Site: saxony
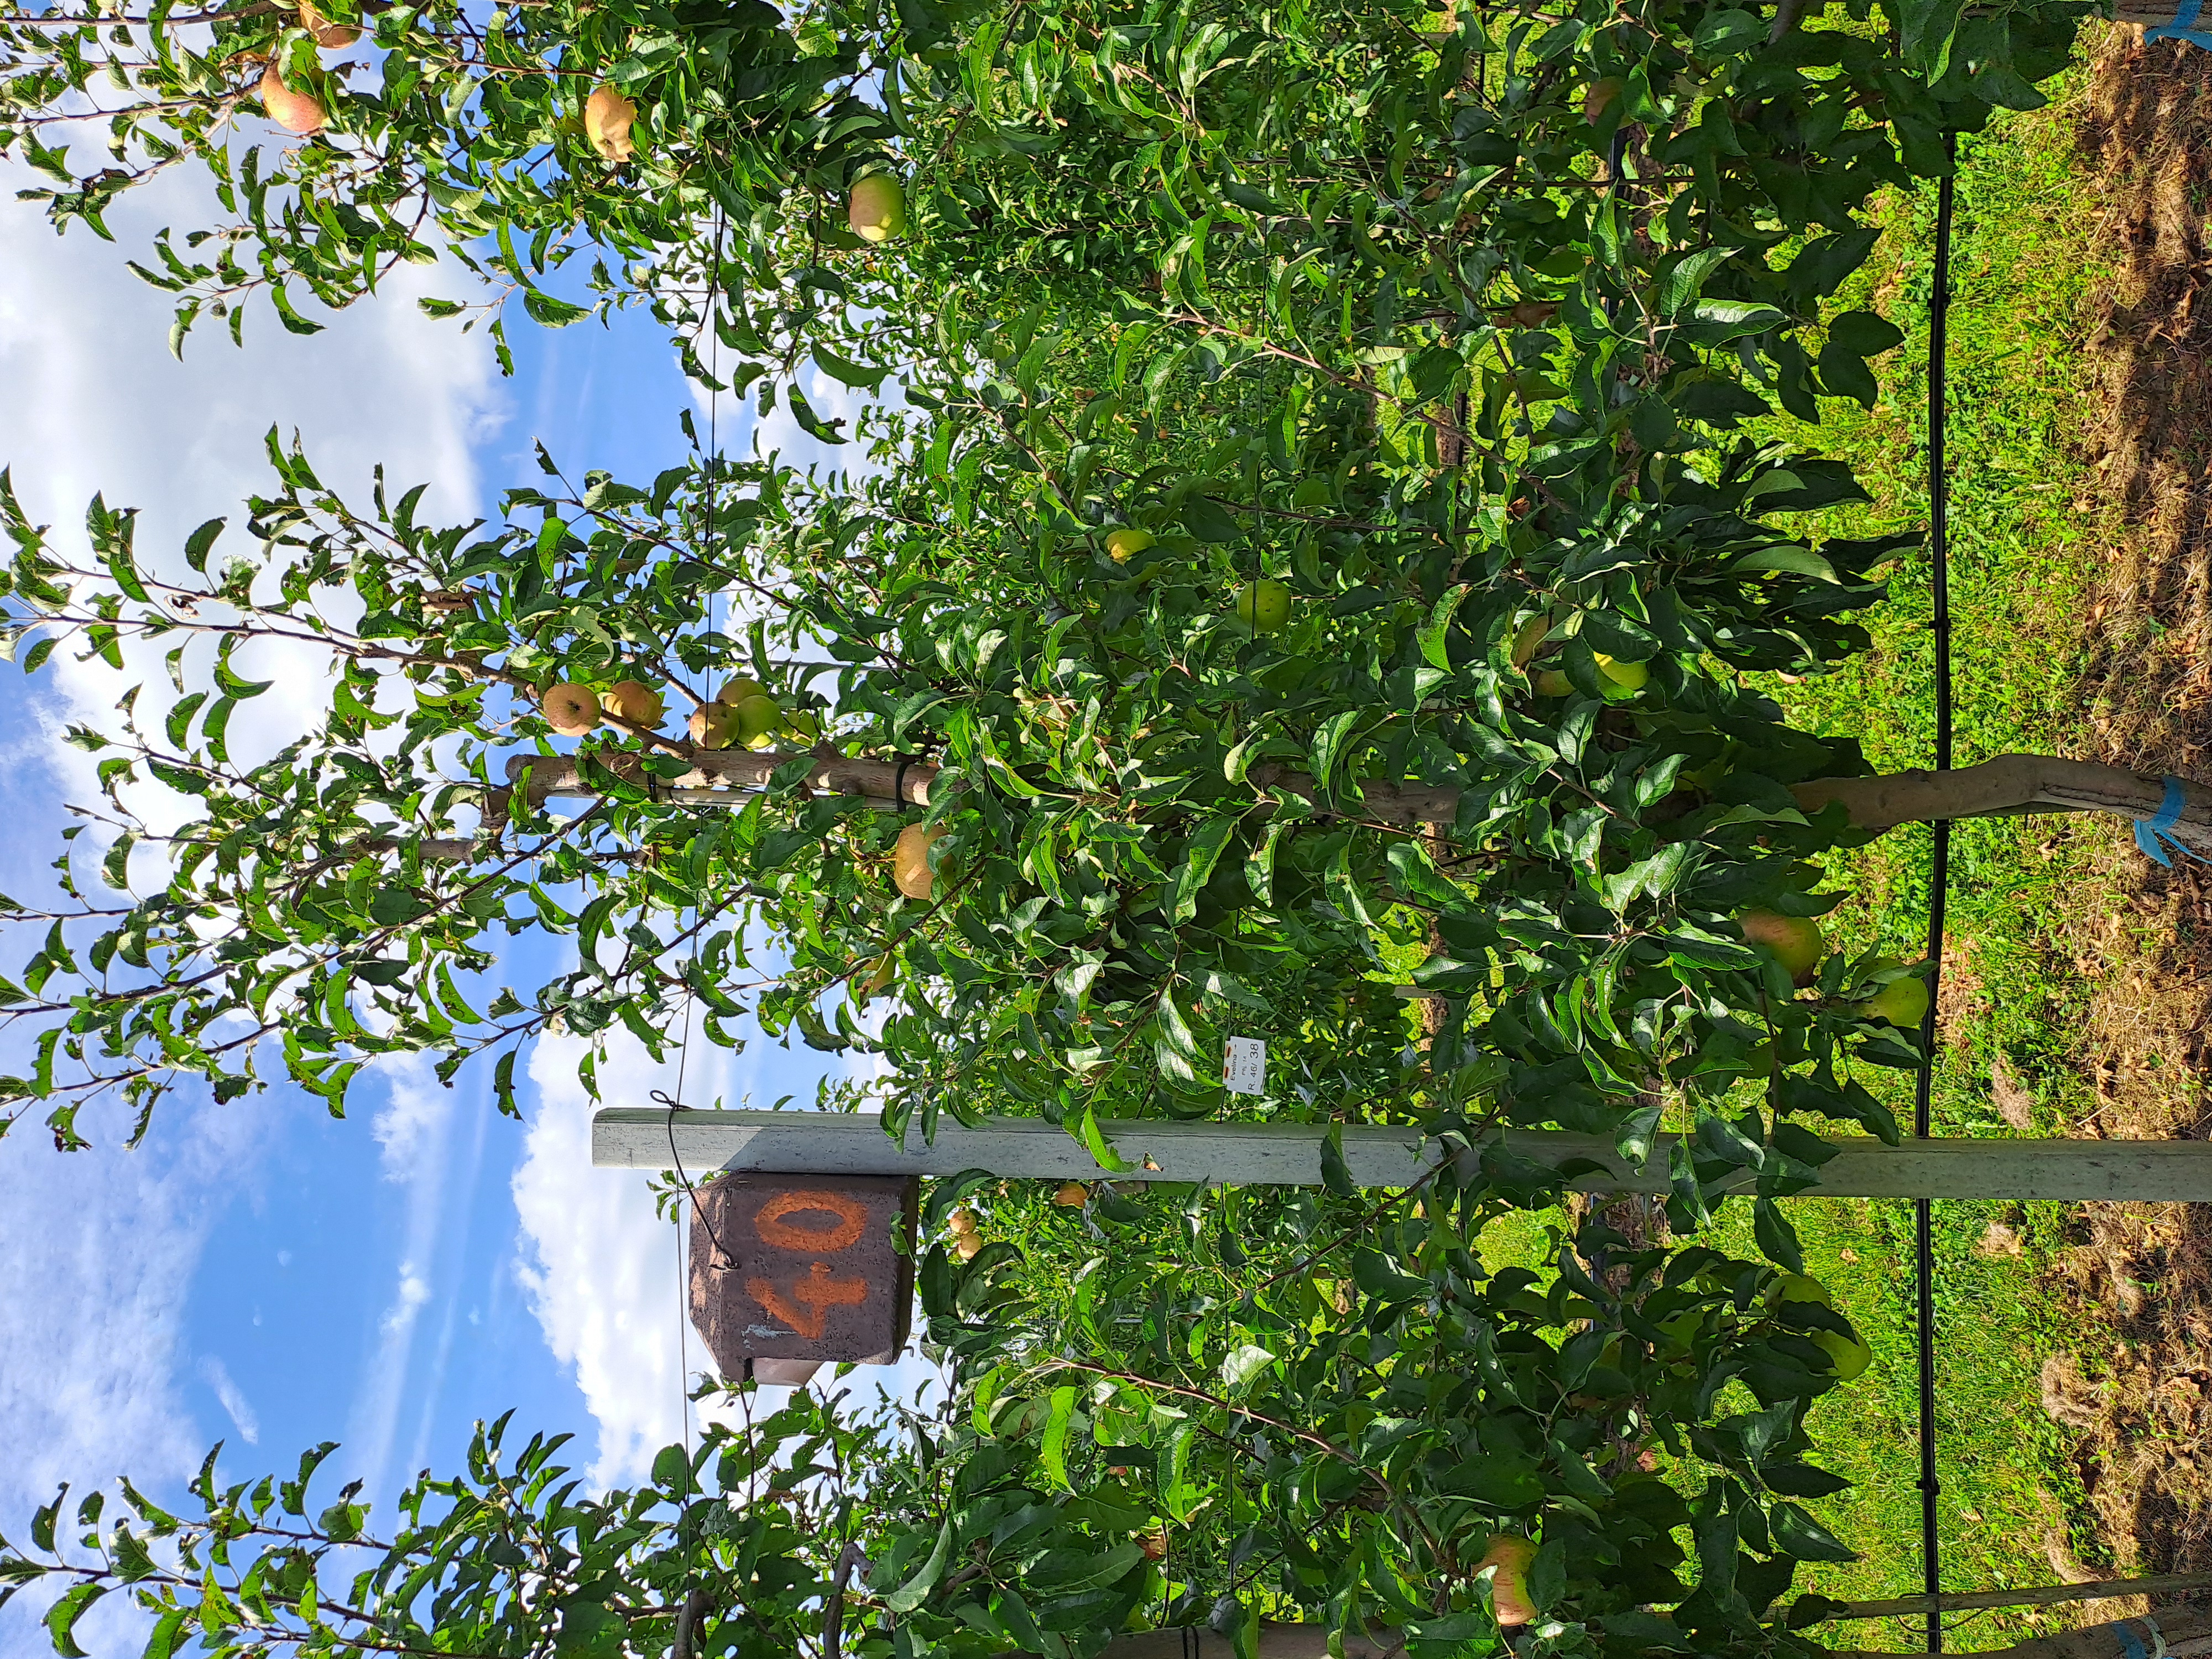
Growth stage (BBCH 85): Maturity of fruit and seed